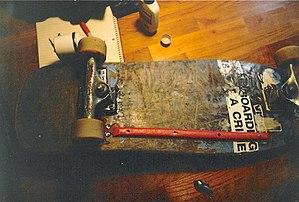
Un skateboard ou skate ou plus rarement une planche à roulettes est un objet composé d'un plateau sous lequel sont fixés deux essieux maintenant chacun deux roues.